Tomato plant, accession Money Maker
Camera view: horizontal (90 deg, fisheye); turntable rotation: 90 degrees
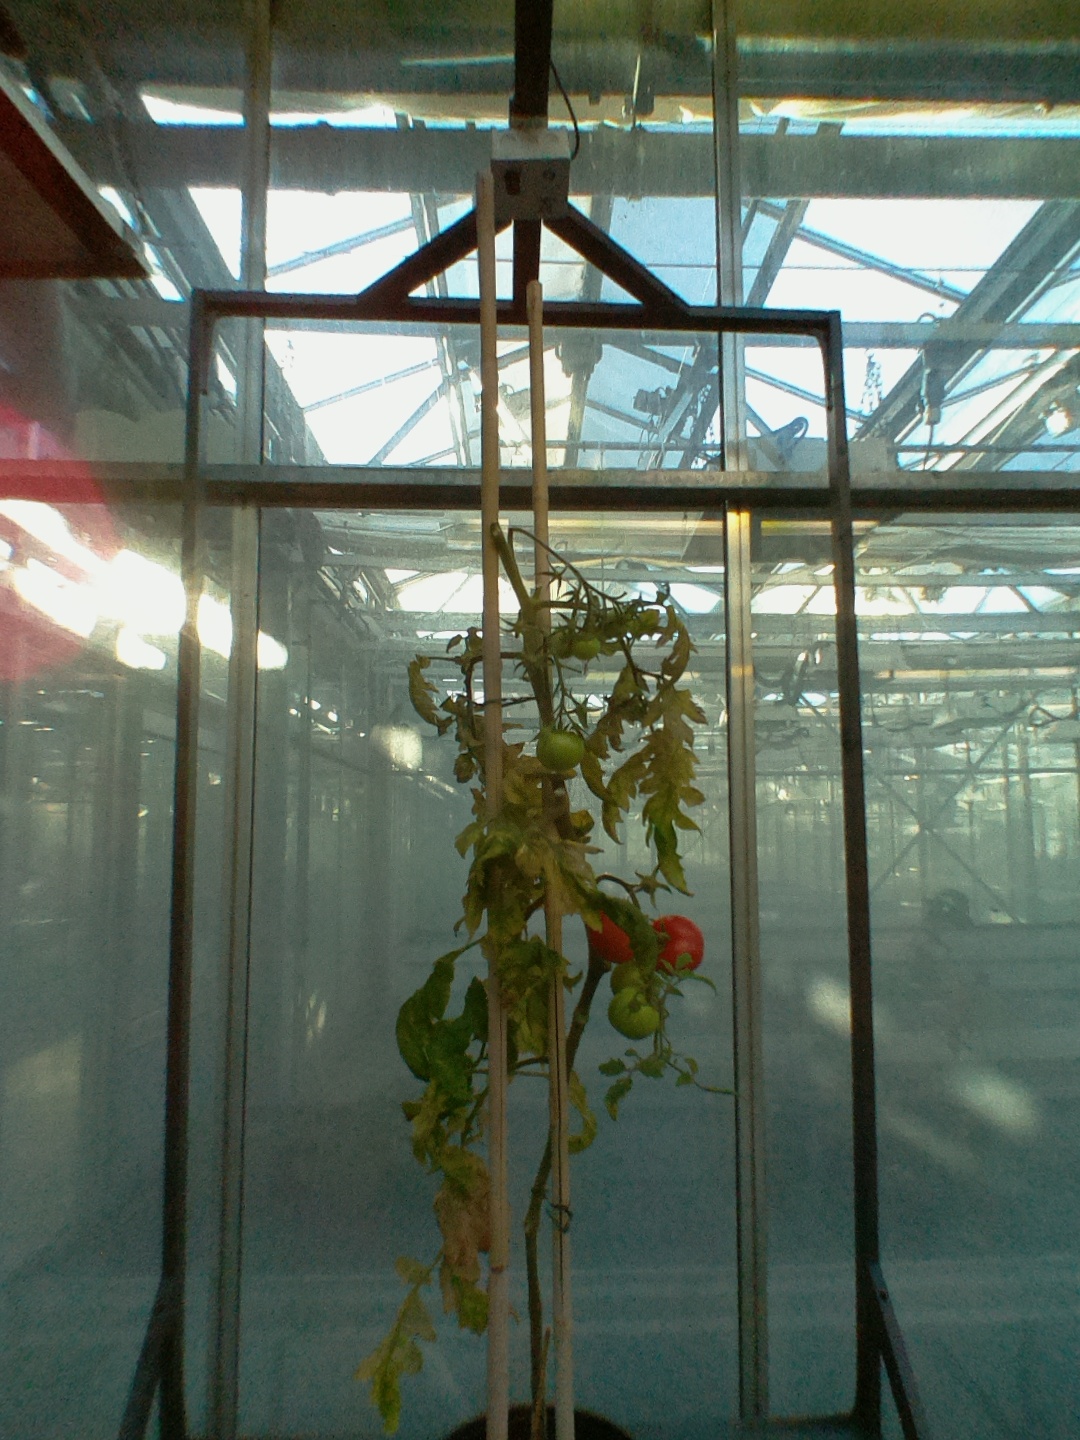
BBCH growth stage 82: 20%-30% of fruits show typical fully ripe color